Describe the emotion expressed in this image:  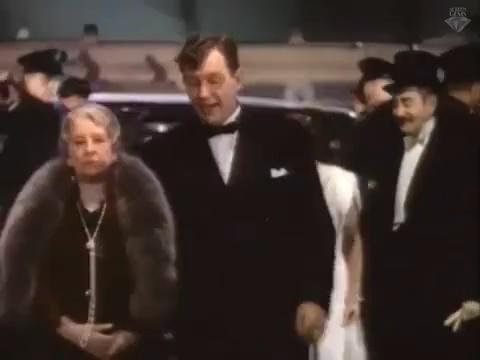
This person displays Pain, valence and arousal with high intensity.